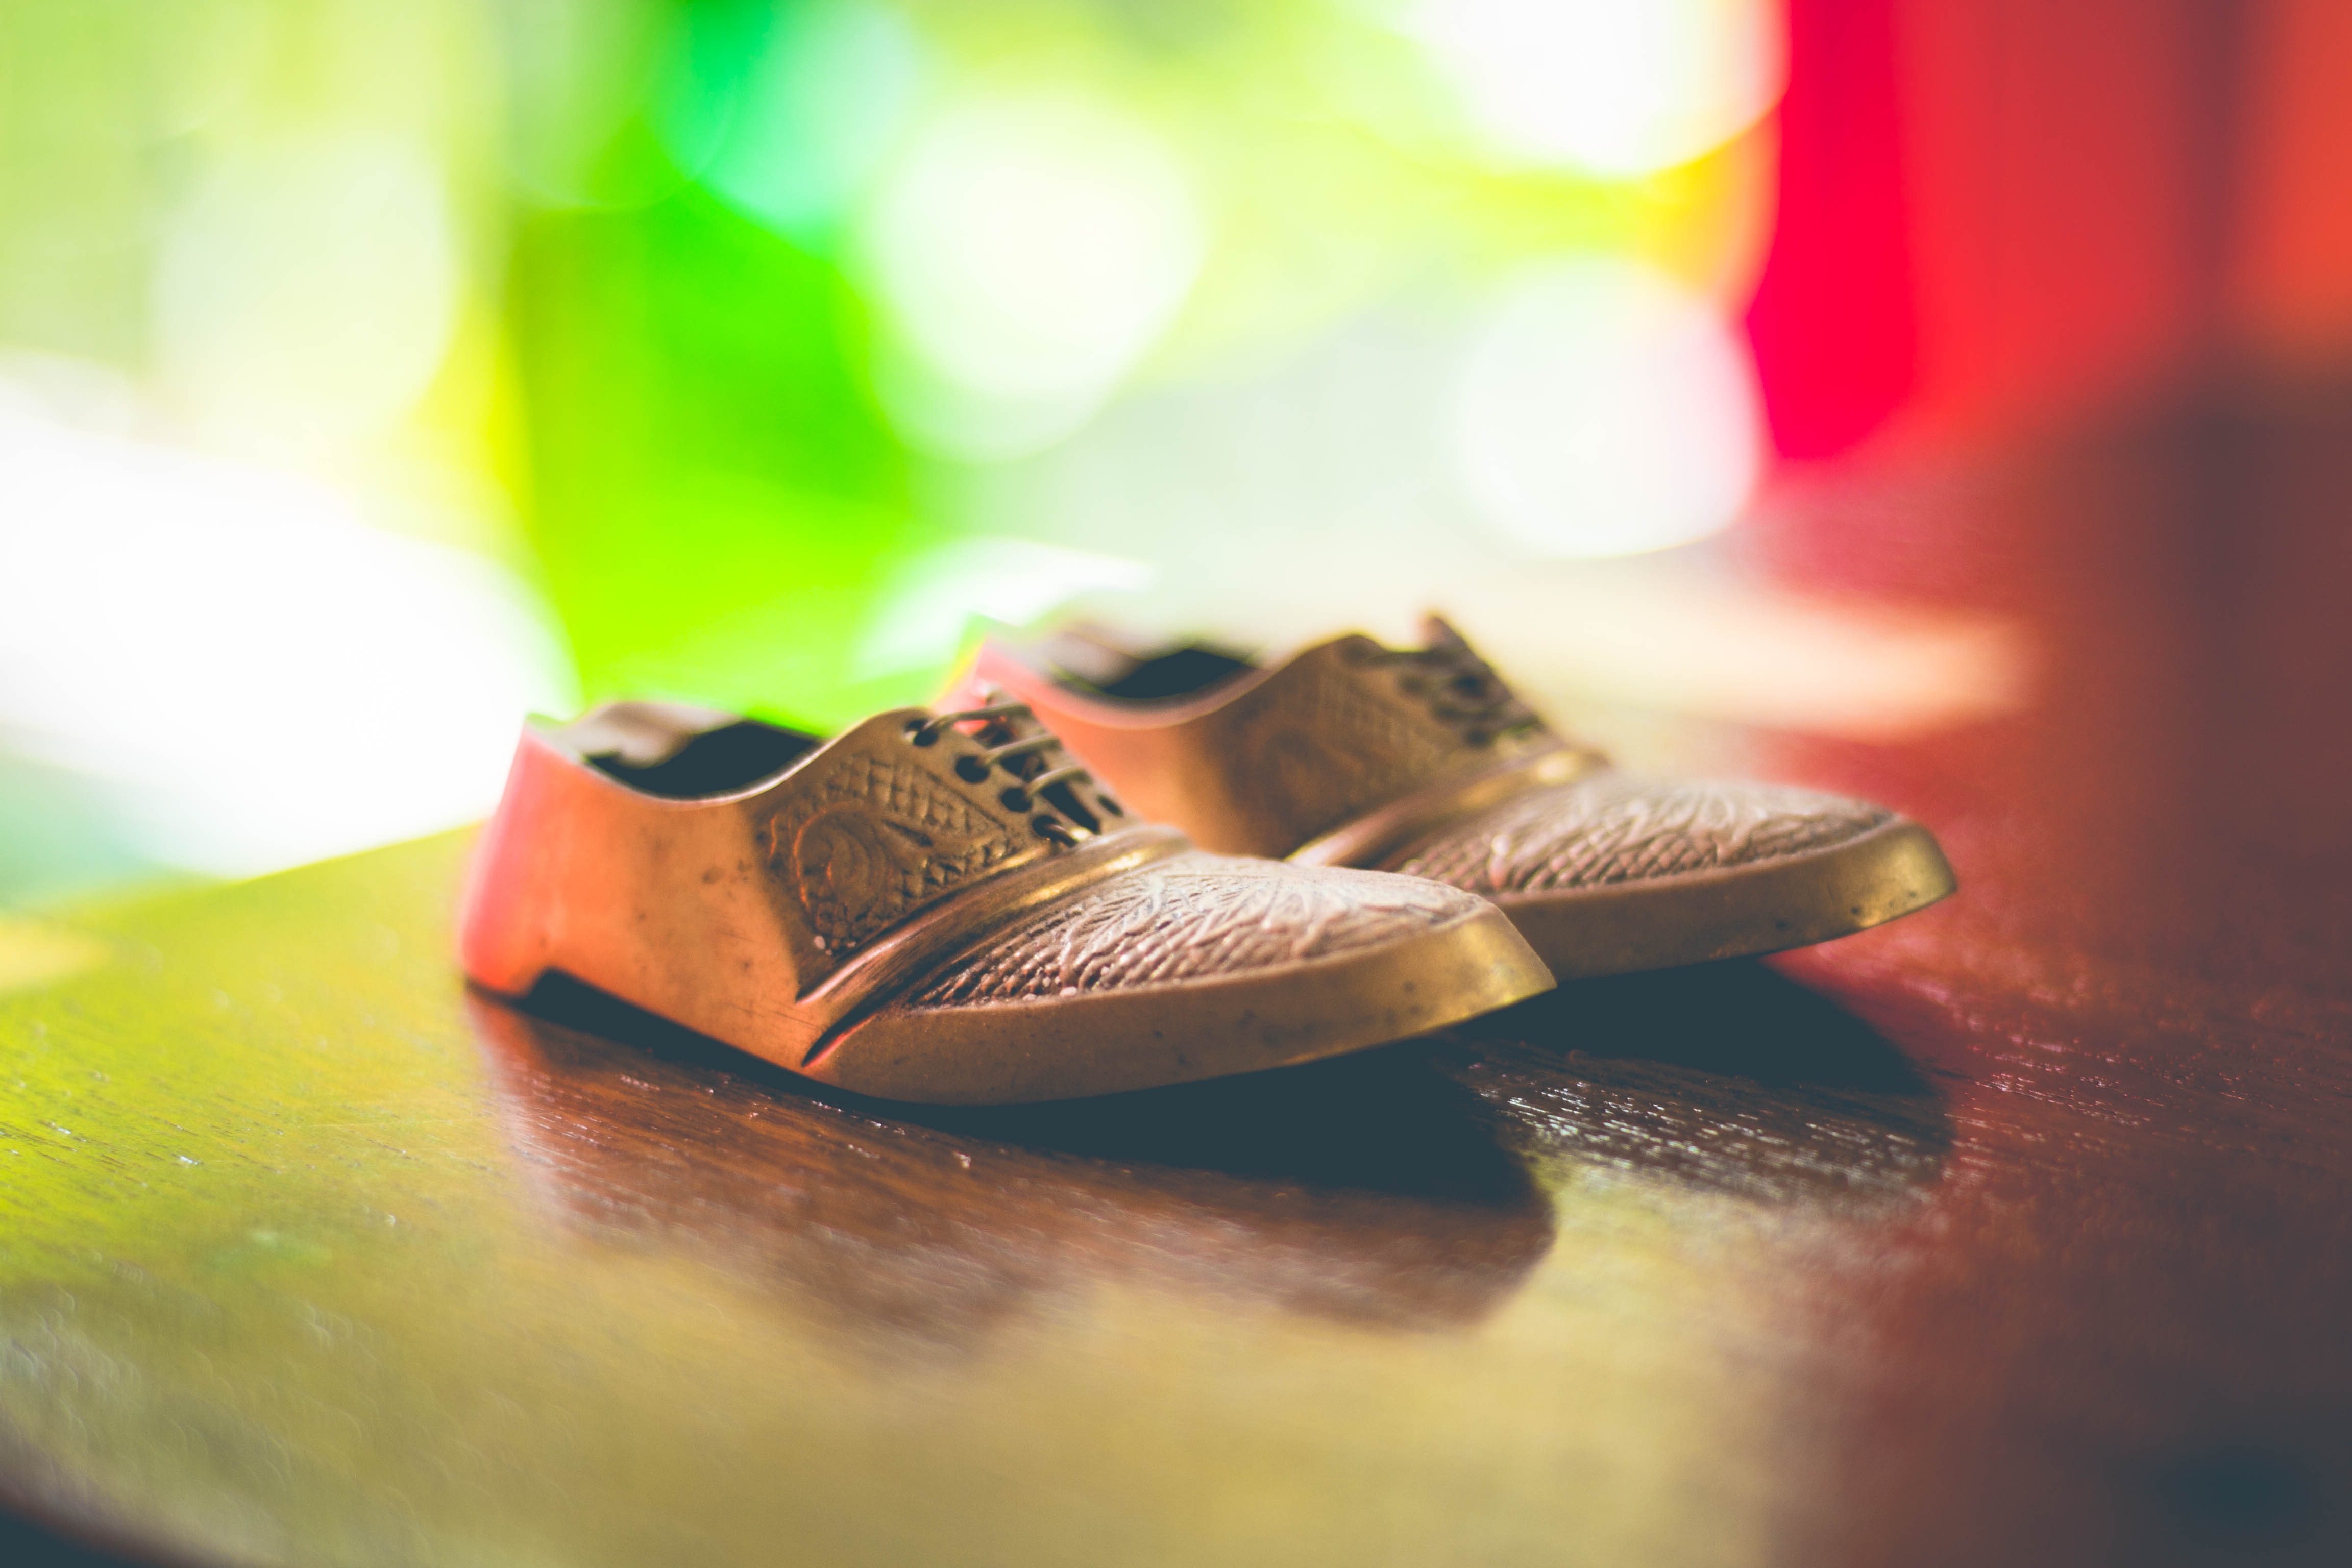
hand, bokeh, photography, leaf, flower, petal, finger, color, macro, yellow, close up, shoes, focus, design, brass, boots, carvings, macro photography, computer wallpaper